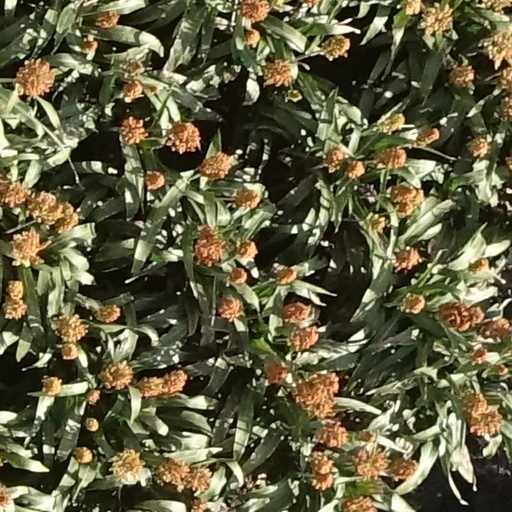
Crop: sorghum